Totton and Eling

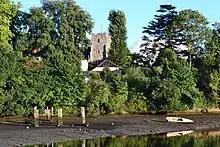
View across Eling Creek to the church of St Mary the Virgin

St Mary the Virgin is the oldest of the churches in the Totton area. Several years ago during the reordering of the church, part of a Celtic cross dating back to the 9th (possibly the 6th) century was found. The site of St Mary's has been a place of Christian worship since that date. The church building has Saxon origins.